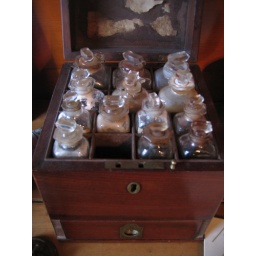
in the library at the elms mission house